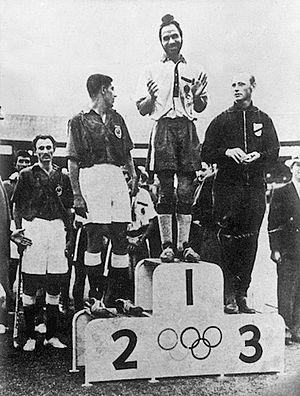
Balbir Singh Dosanjh, Sr., né le 10 octobre 1924 à Haripur Khalsa et mort le 25 mai 2020 à Mohali, est un joueur indien de hockey sur gazon.